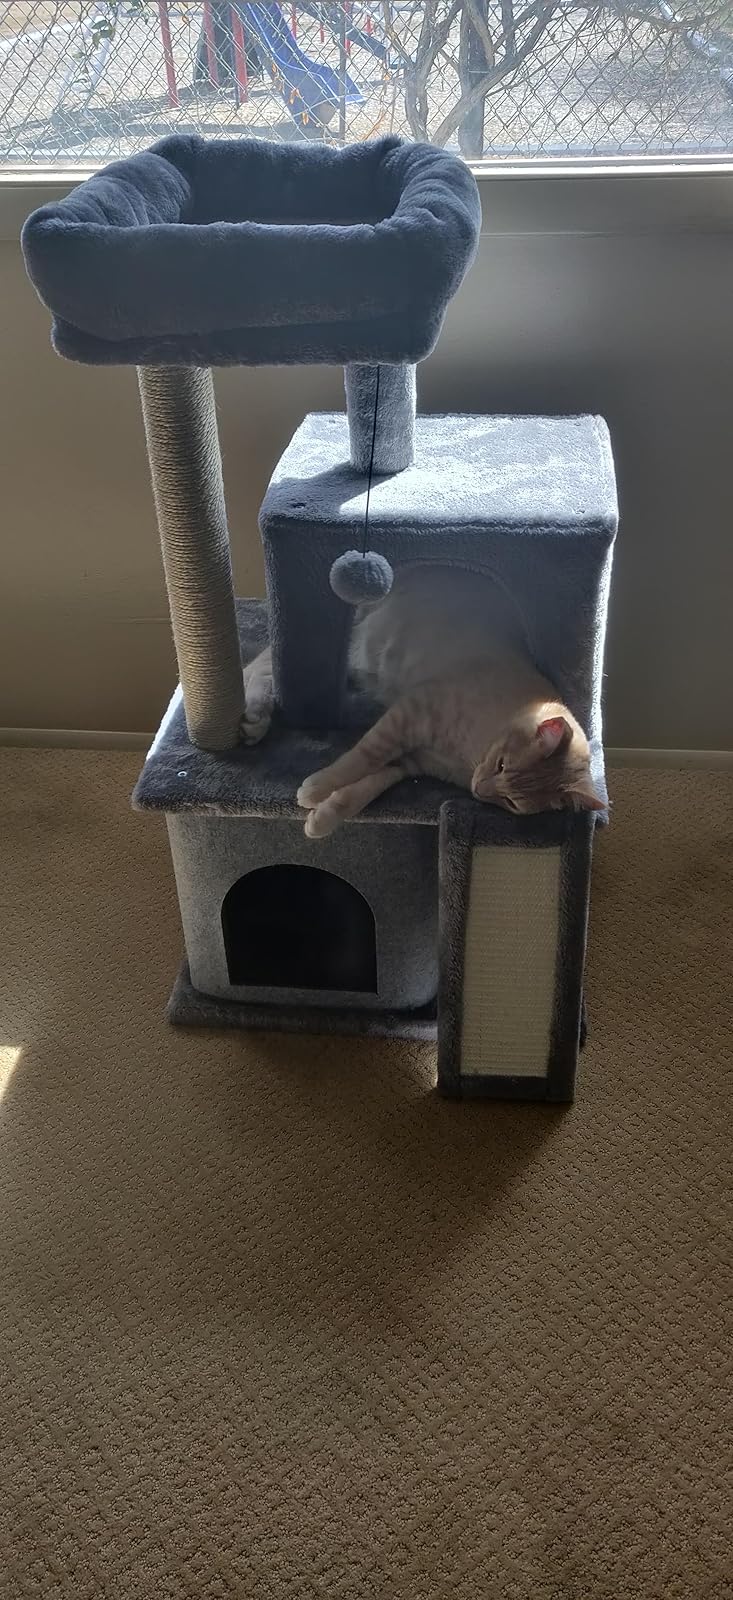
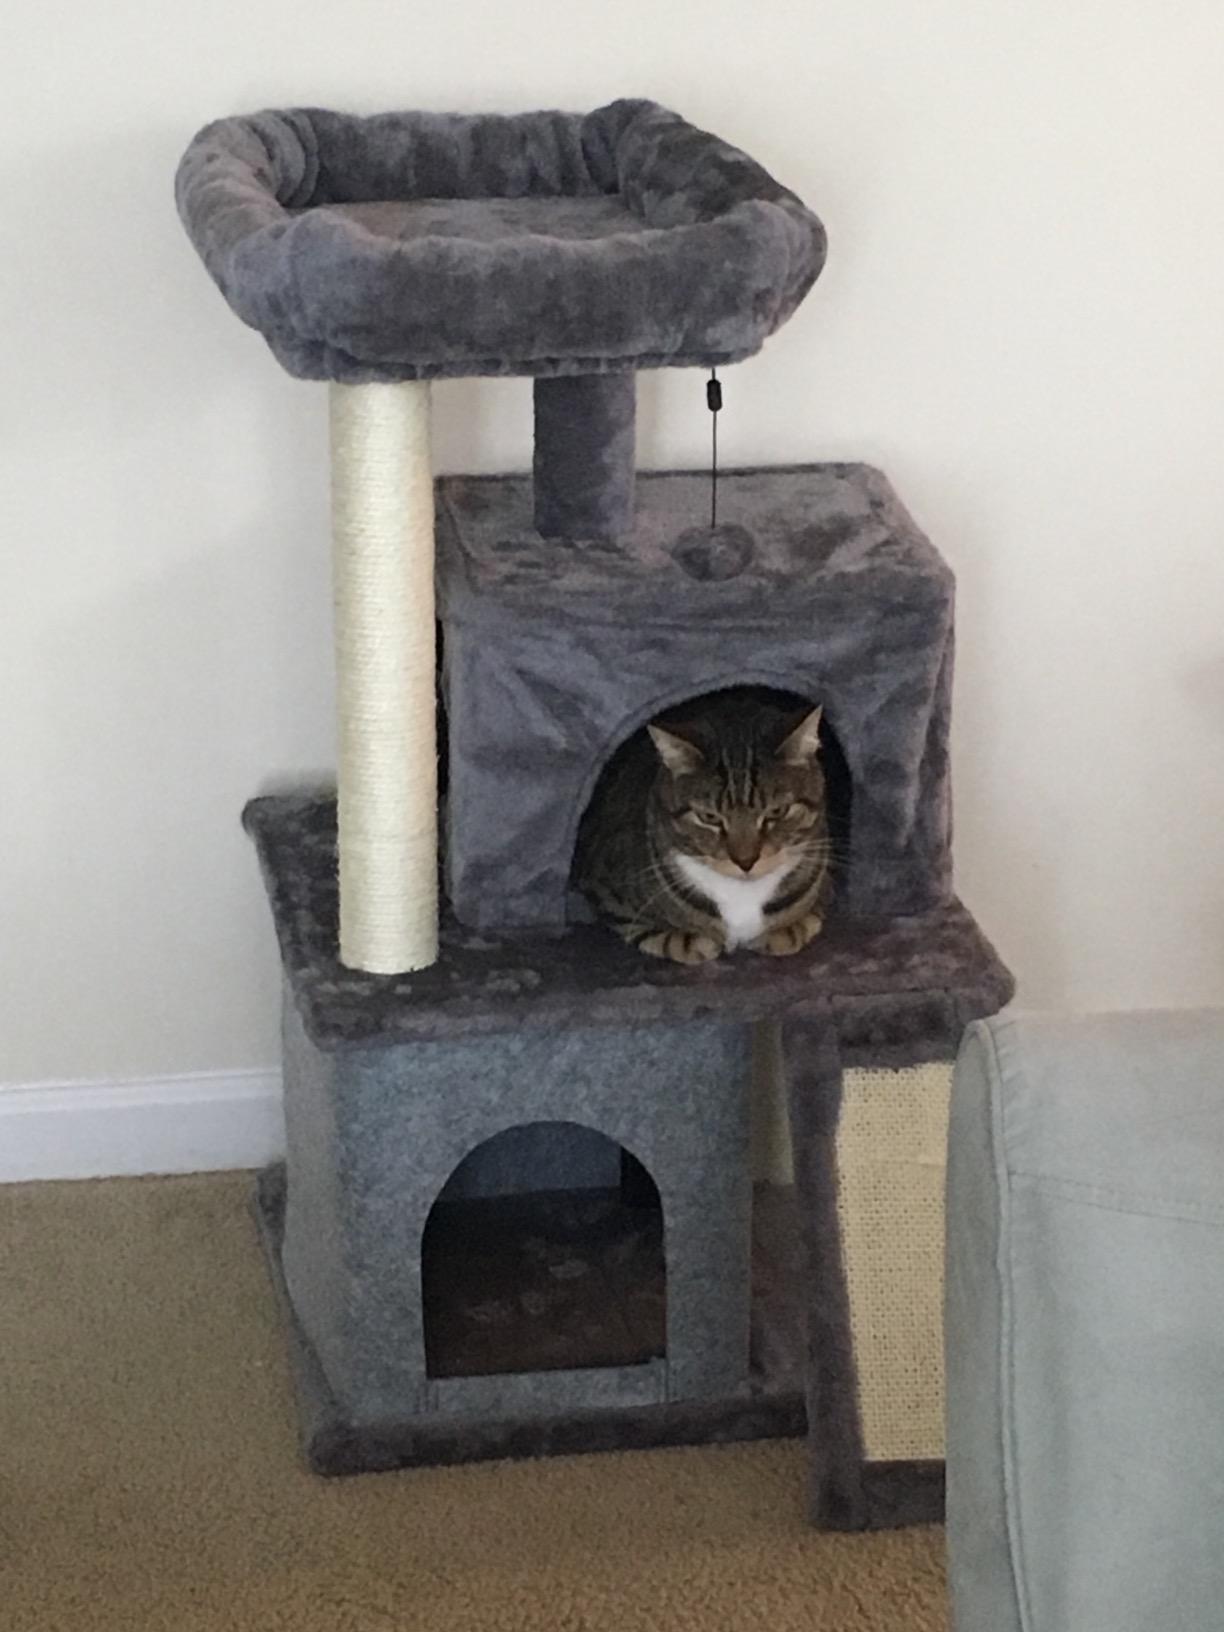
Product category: items_cat tree
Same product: yes